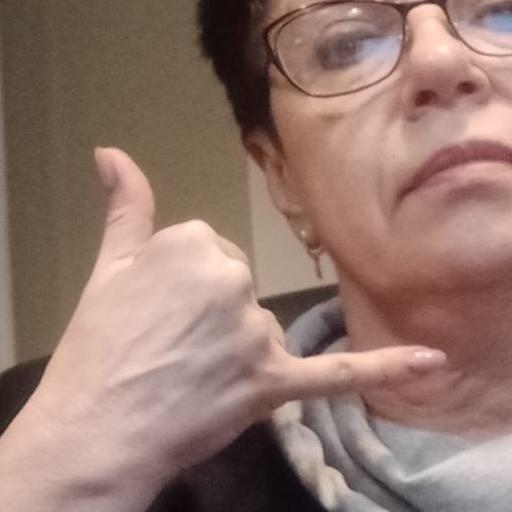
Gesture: call